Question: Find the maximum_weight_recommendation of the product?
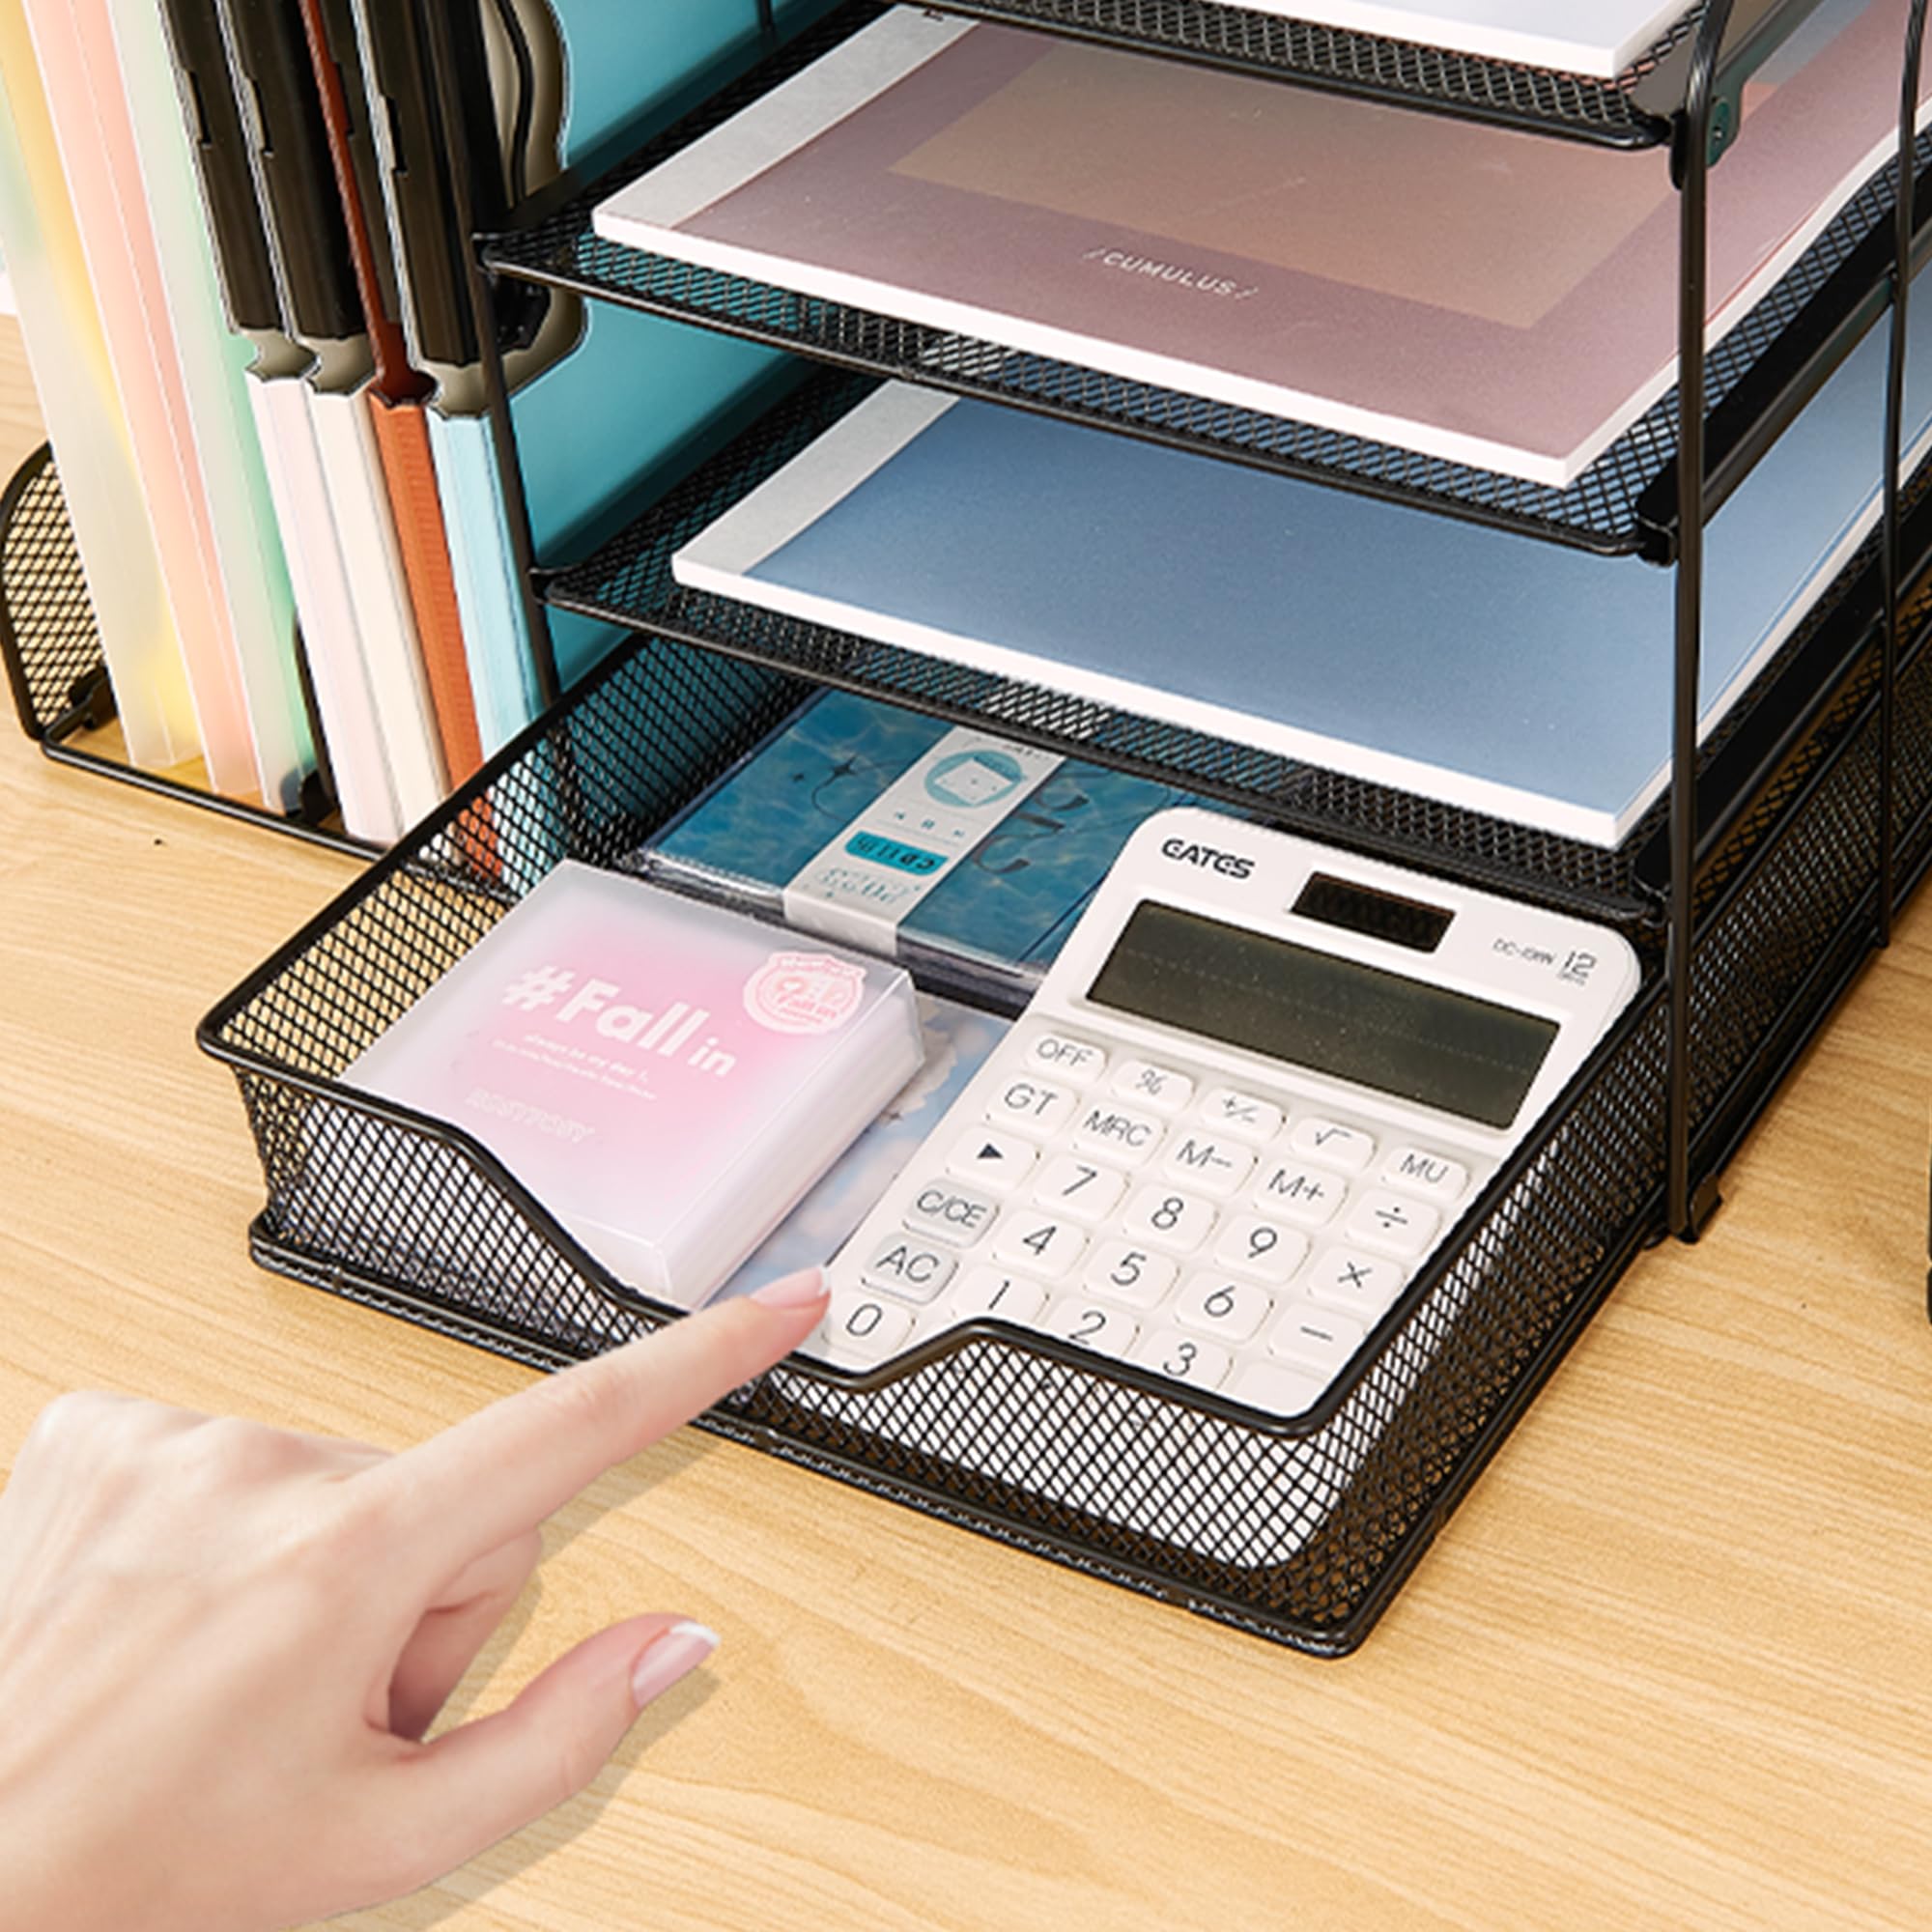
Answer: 12.0 ton